Bundaberg

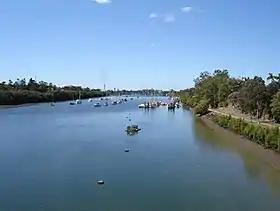
Burnett River

The Traditional owner Aboriginal groups in the region are the Taribelang, Gooreng Gooreng, Gurang, and Bailai peoples. They are the original inhabitants of the region. A determination of Native Title was made for all four cultural groups by the National Native Title Tribunal, pursuant to the "Native Title Act 1993," on 28 November 2017. It was determined that "native title exists in the entire determination area" of Bundaberg, Gladstone, and the North Burnett.